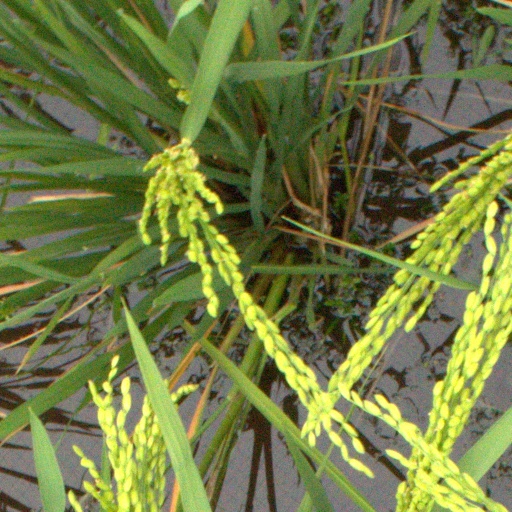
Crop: rice